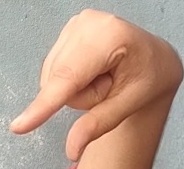
ASL sign: Q